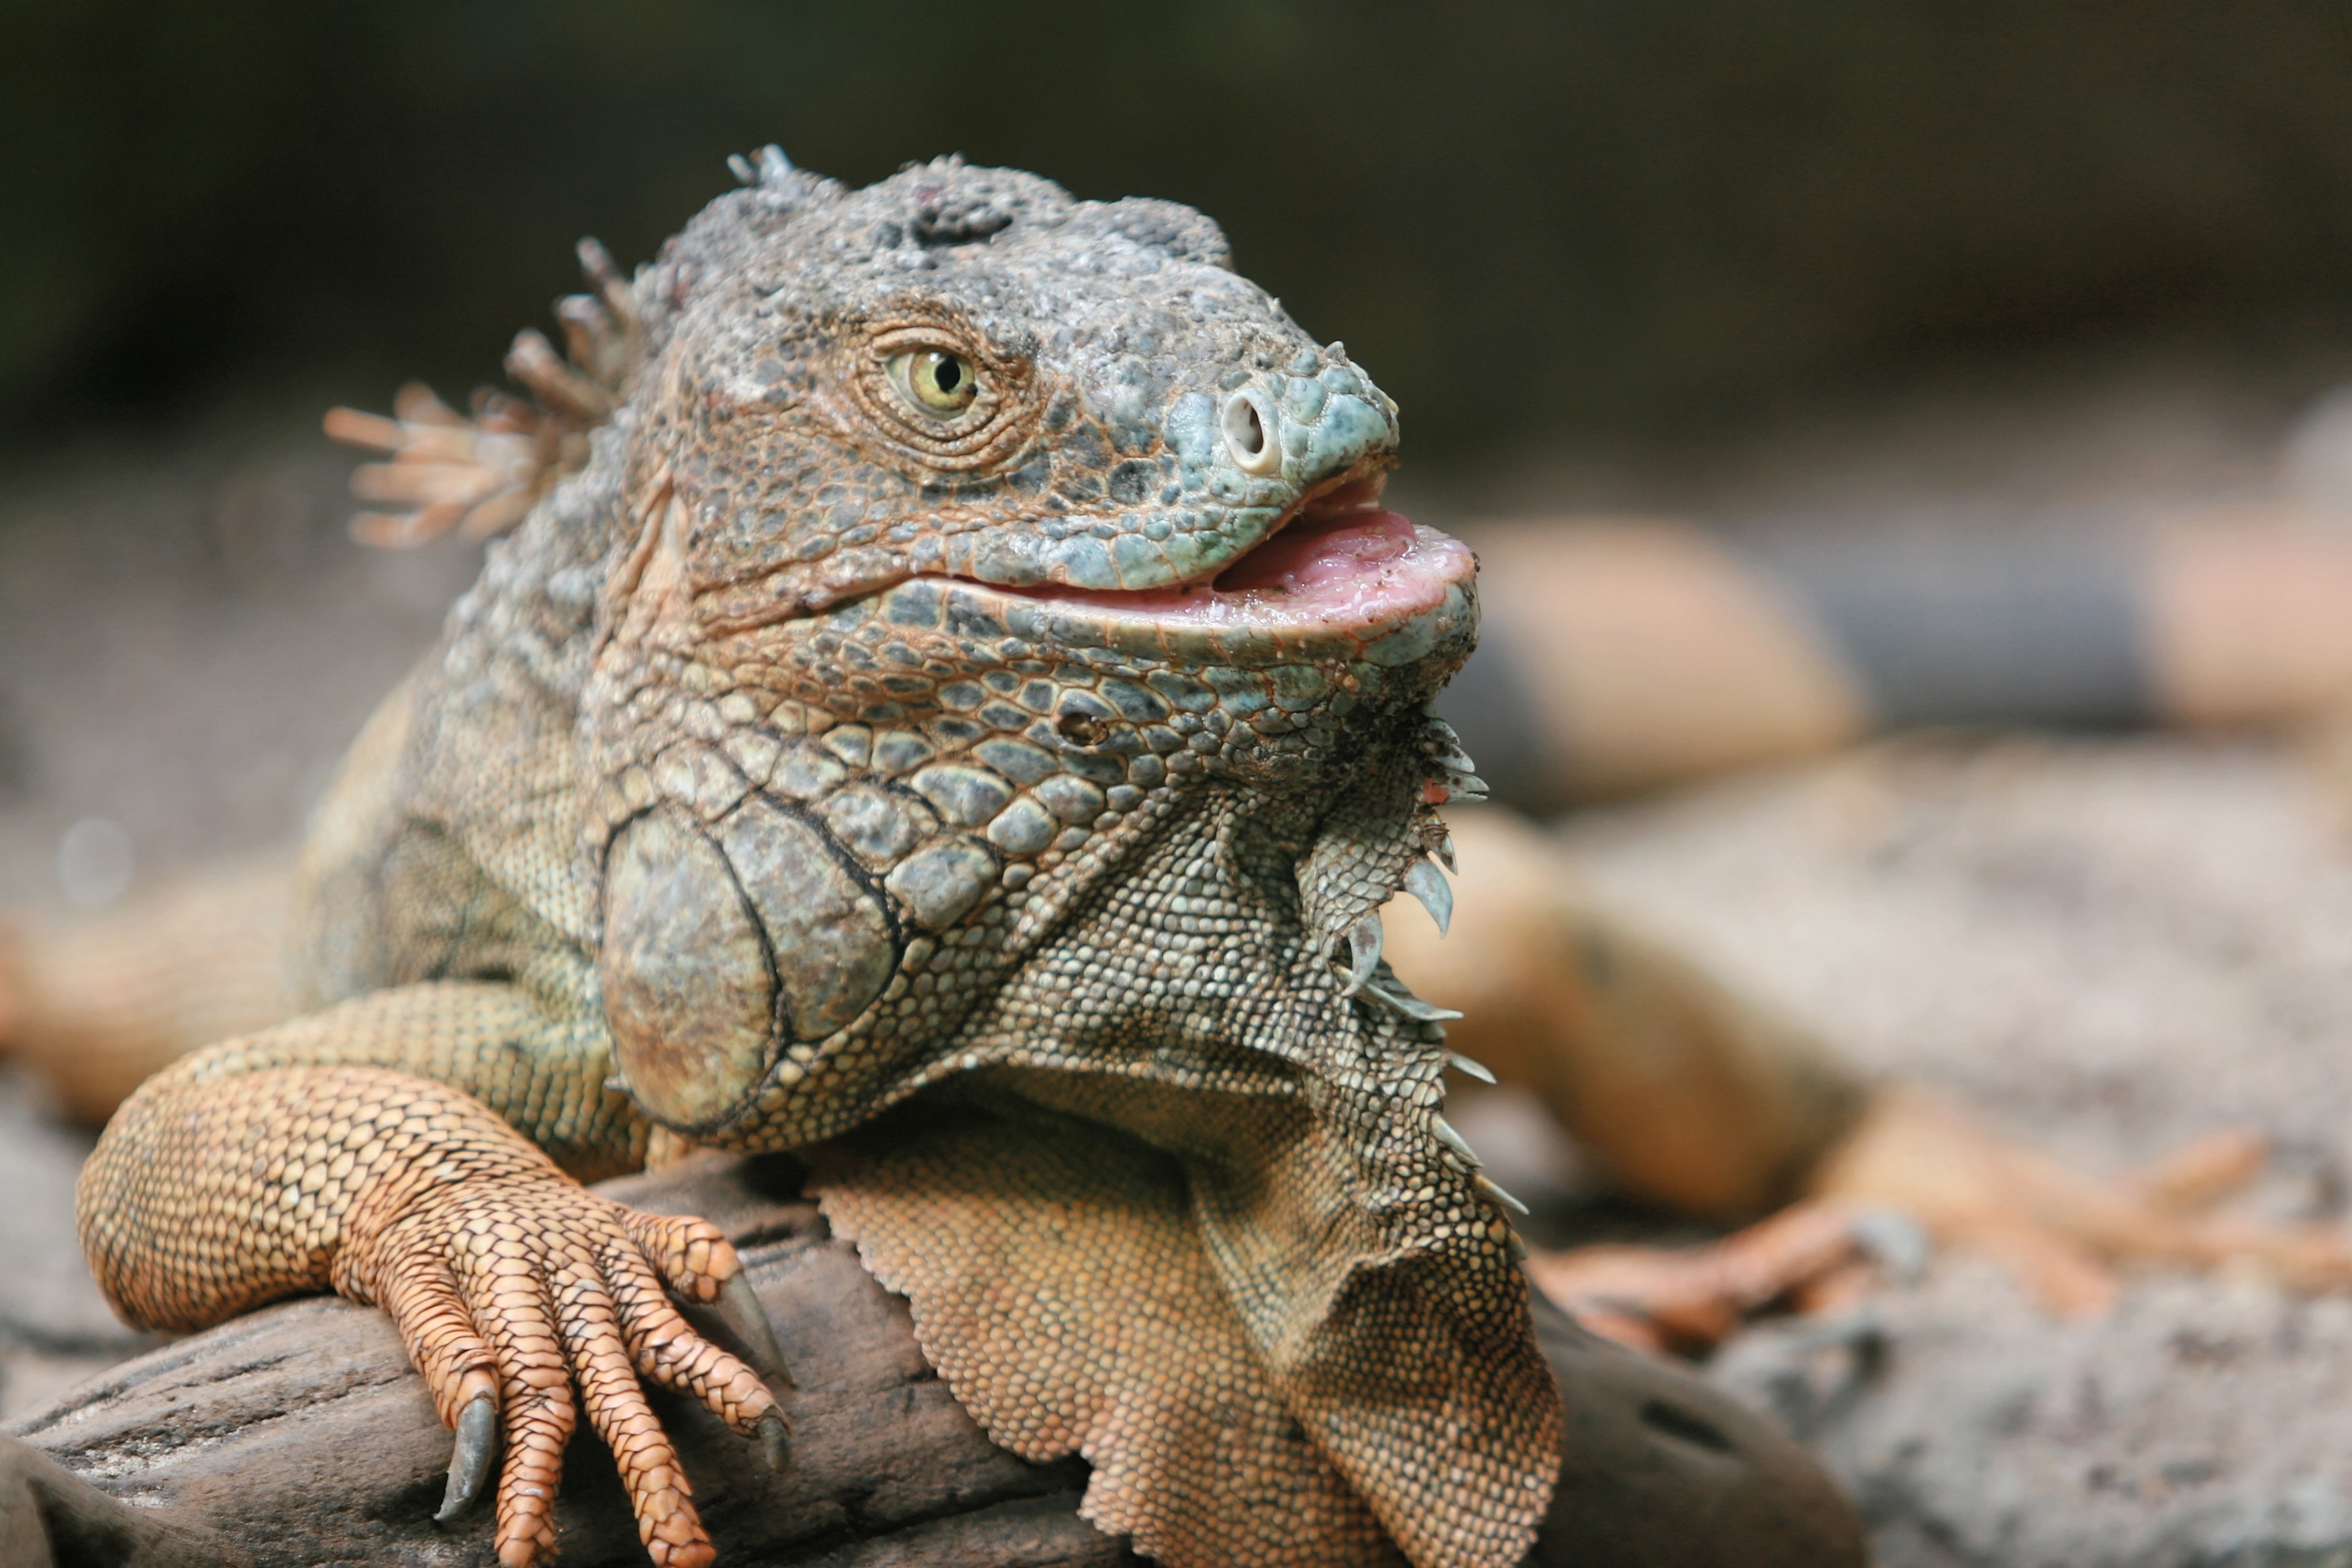
animal, wildlife, reptile, iguana, fauna, lizard, close up, tortoise, vertebrate, iguania, macro photography, agamidae, agama, scaled reptile